Kafr Qasim massacre

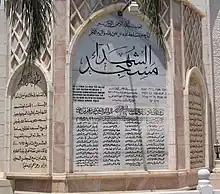
Memorial for the massacre at Kafr Qasim

The Kafr Qasim massacre took place in the Israeli Arab village of Kafr Qasim on 29 October 1956, when the Israel Border Police killed 49 Palestinian civilians, including 19 men, 6 women and 23 children. Israeli forces had imposed a curfew on the village in the morning of the 29th on the eve of the Sinai War, and when a number of villagers who had been away and were unaware of the curfew returned, they were massacred.